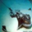
Label: ray